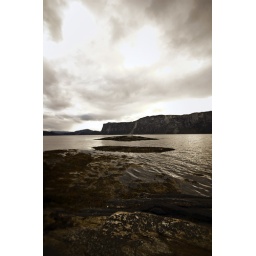
The highest mountain in my little county, supposedly 777 metres over the water surface.